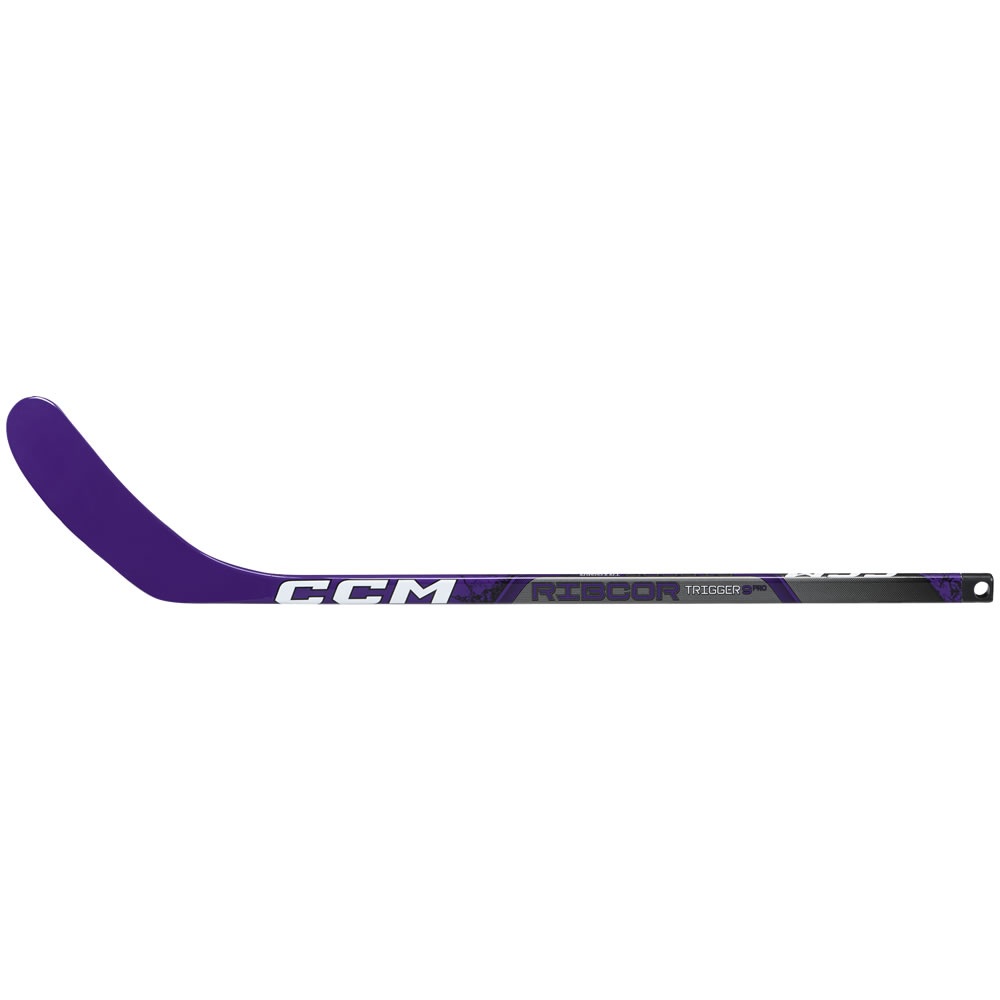
CCM Ribcor Trigger 9 Pro Composite Mini Stick
Play with your favorite stick seen in stores with the CCM Ribcor Trigger 9 Pro Composite Mini Stick. Pass, shoot, and score in any mini-hockey game! Specs Feature Description Size N/A Materials Composite Nameplate N/A Restrictions This item has no restrictions.
Brand: CCM
Category: Toys & Games > Toys > Sports Toys > Hockey Toys